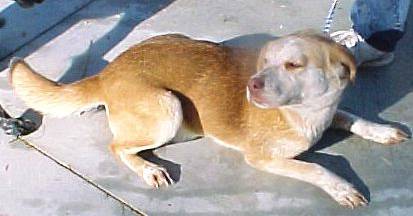
Label: dog